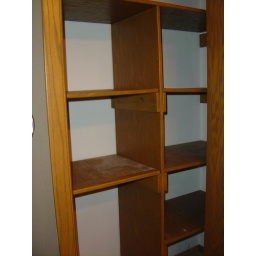
Downstairs bathroom closet in first house before we bought it